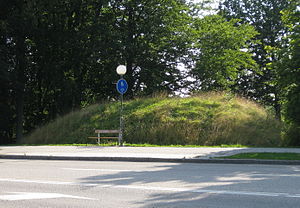
Lerbäckshögen
Lerbäckshögen.
Lerbäckshögen eller Sliparebacken er en gravhøj fra bronzealderen i Monumentparken ved Kävlingevägen i bydelen Möllevången i Lund i det nuværende Sverige. Højens navn er oprindelig Leerbecks høj efter Lerbäcken, et vandløb, men er ofte kaldt Sankt Libers Høj, men ingen helgen har nogen tilknytning til stedet.